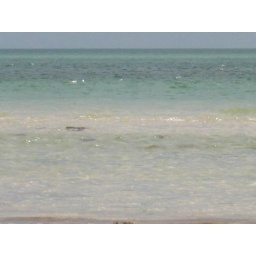
the clear water in clearwater